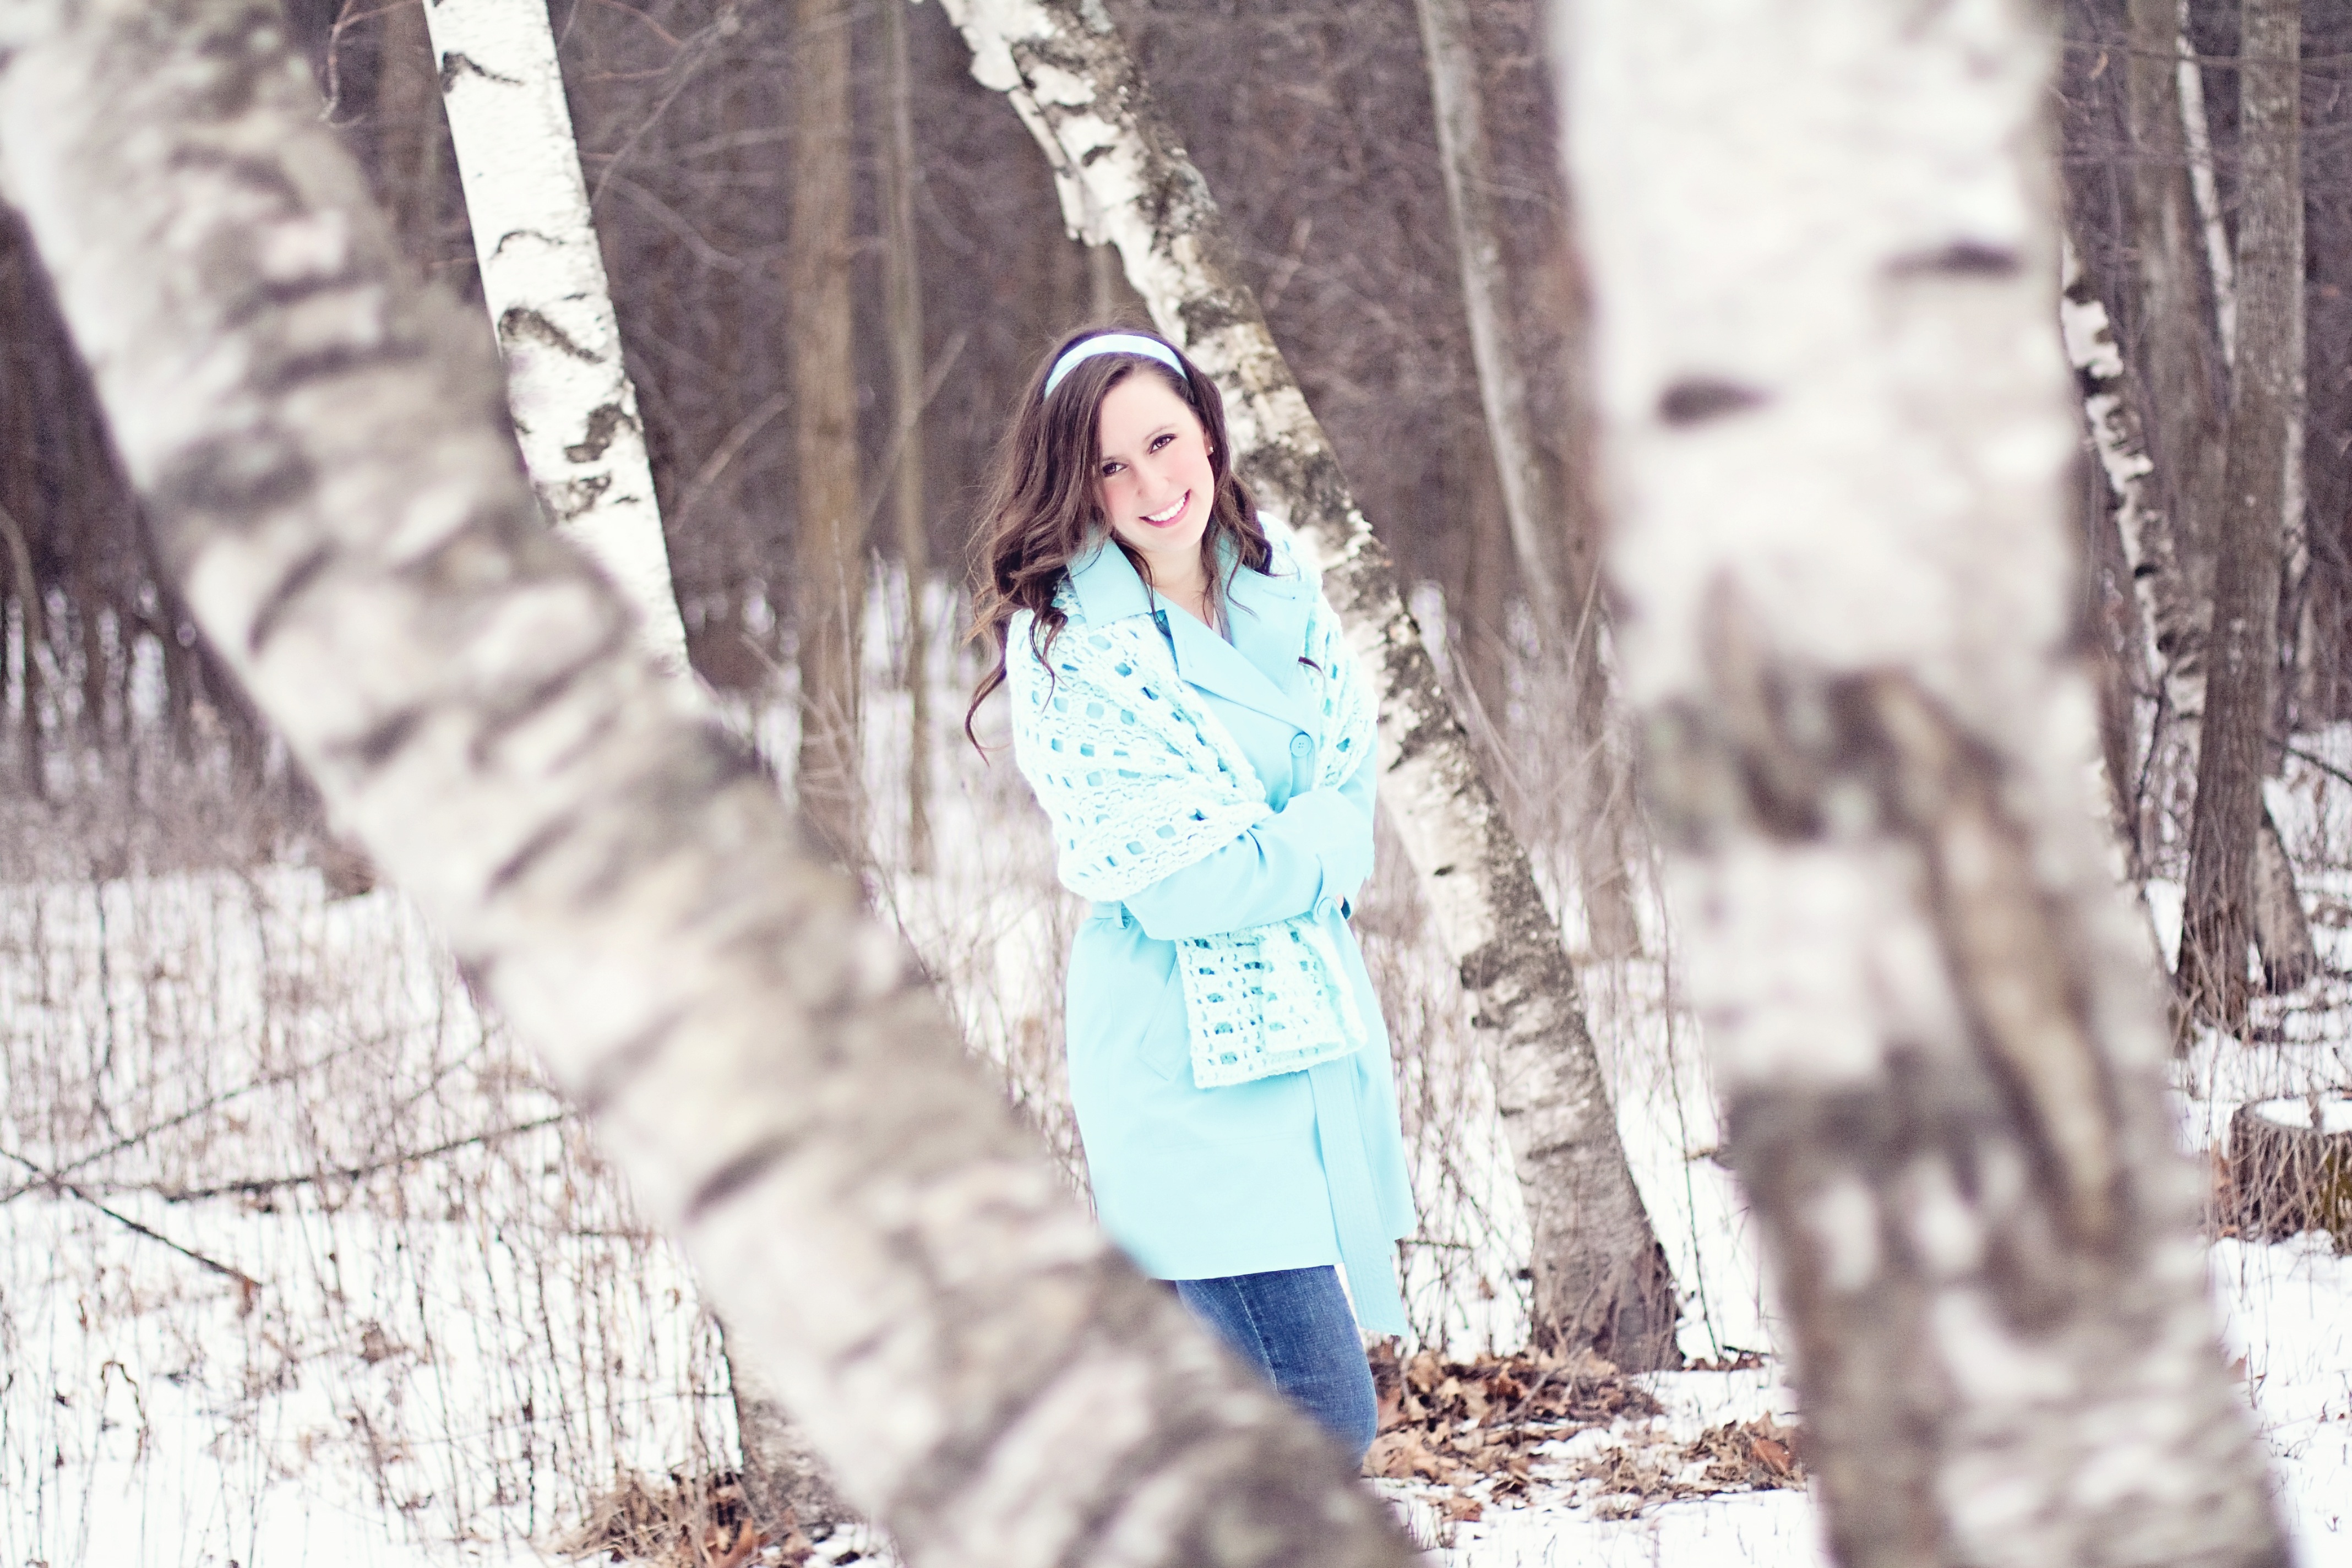
tree, outdoor, snow, cold, winter, girl, woman, photography, model, spring, fashion, season, smile, happy, photograph, beauty, pretty, chilly, photo shoot, portrait photography